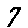
Label: 7